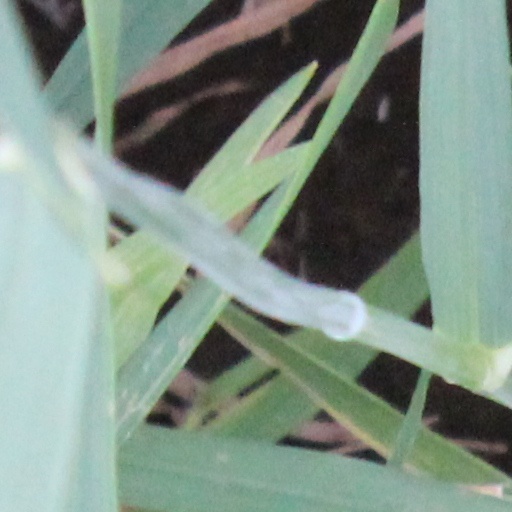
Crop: wheat